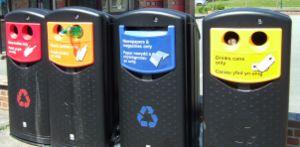
Le tri des déchets et la collecte sélective sont des actions consistant à séparer et récupérer les déchets selon leur nature, à la source, pour éviter les contacts et les souillures. Ceci permet de leur donner une « seconde vie », le plus souvent par le réemploi et le recyclage, évitant ainsi leur simple destruction par incinération ou abandon en décharge et permettant par conséquent de réduire l'empreinte écologique des déchets.